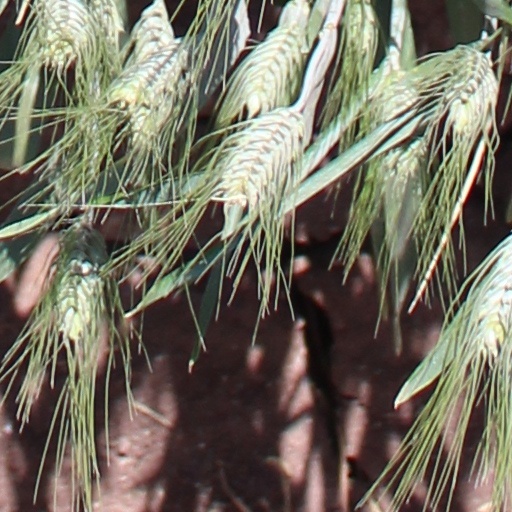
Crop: wheat